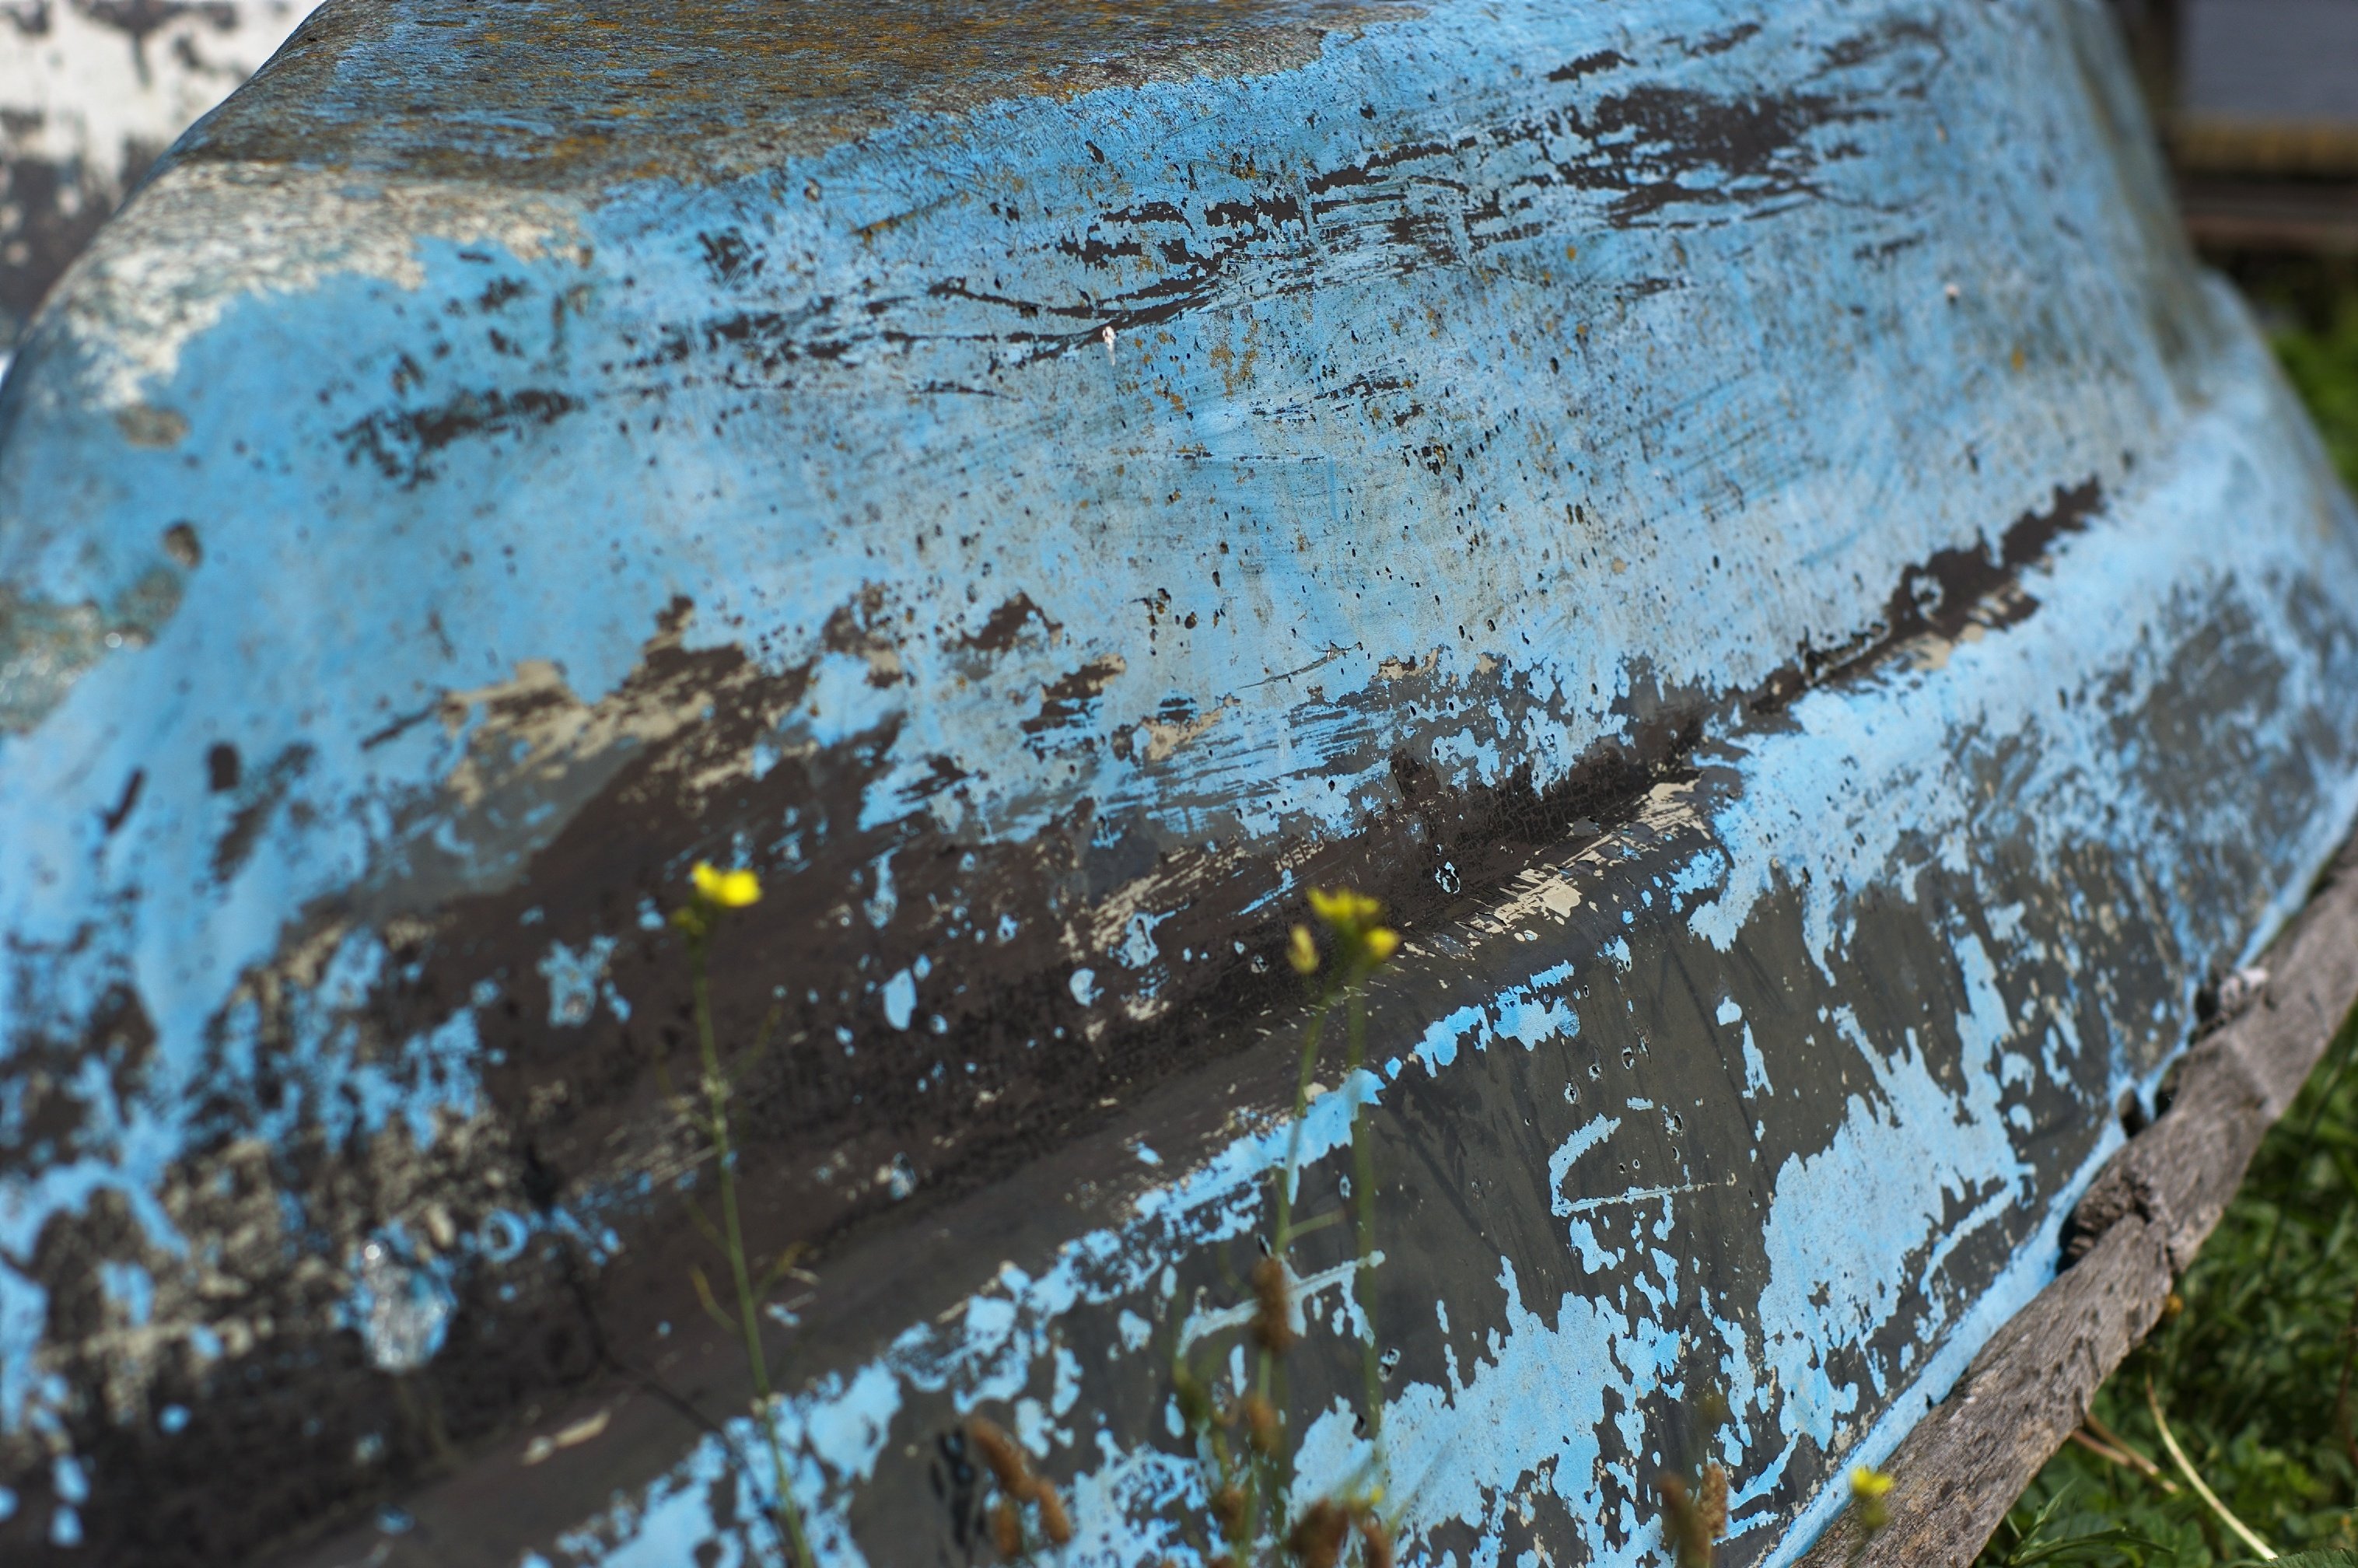
tree, water, green, soil, blue, material, 50mm, rawtherapee, germany, deutschland, pentax, brandenburg, lenstagged, steffenzahn, k100d, justpentax, iamflickr, fa50, fa50mm, smcpentaxfa11450mm, pentaxfa50mm, smcpfa50mmf14, werder